GI Underground Press

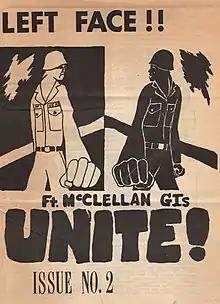
Left Face - Ft McClellan GIs Unite

As GIs stepped forward in opposition to the war, many of them became exposed to the debates and radical political ideas of the 60s and 70s. Further, many GIs had been exposed to experiences in the war and around the world that deepened their understanding of the reality and features of the U.S. global empire. As often happens, when one aspect of previously accepted thinking is questioned, other ideas and behaviors get reexamined. Many GIs began to challenge what they described as the racism and sexism they had seen in the war, in the military's treatment of people in foreign lands and at home. One Naval officer wrote in "The New York Times" about his 1967 experiences in Olongapo City adjacent to the giant U.S. Subic Bay Naval Base in the Philippines. "It was one of the most celebrated R&R destinations for military personnel in Vietnam, a so called fantasyland for adults." What he described was a town of brothels and honky-tonks, "a nightmare of degradation, all in service to and fostered by the American military. You could throw coins into the sewage-filled river and see kids and desperate Filipino adults dive into the fetid water." "No thank you," he wrote.